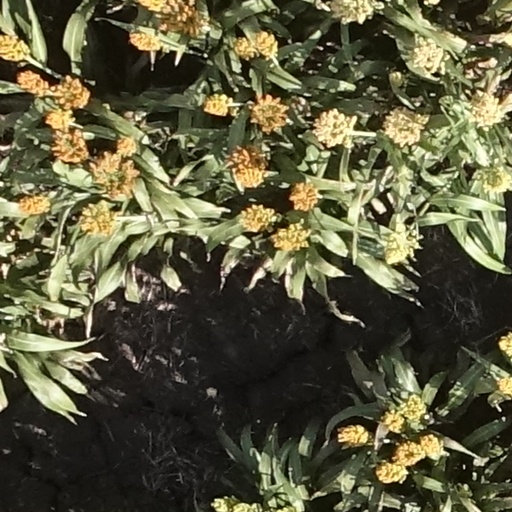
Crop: sorghum